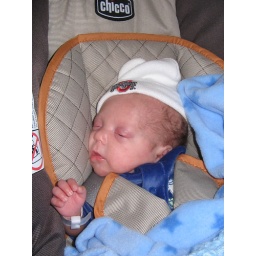
Dom in his car seat (Sat Feb.2)